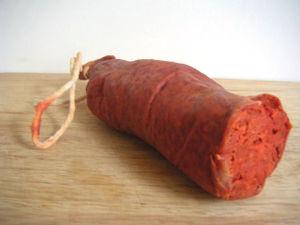
La soubressade est une charcuterie des îles Baléares faite à base de viande de porc et des épices. La couleur orange est completement naturelle et due à la presence de ""pimentón""."
La soubressade est une charcuterie des îles Baléares en Espagne connue sous le nom de sobrassada de Mallorca et qui se présente sous la forme d'un saucisson.